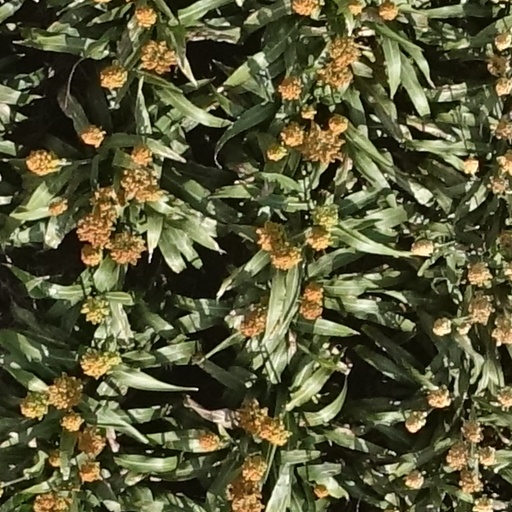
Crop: sorghum